Charles Brookins

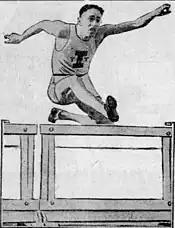
Charles R. Brookins in 1923

Charles Robert Brookins (September 17, 1899 – August 15, 1960) was an American track and field athlete who competed in the 1924 Summer Olympics. He was born in Oskaloosa, Iowa and died in Des Moines, Iowa.